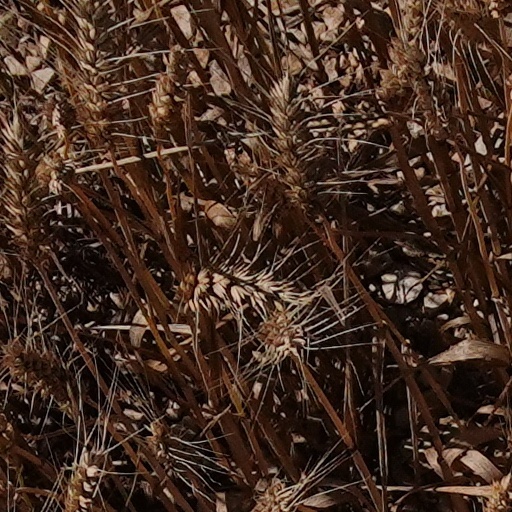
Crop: wheat